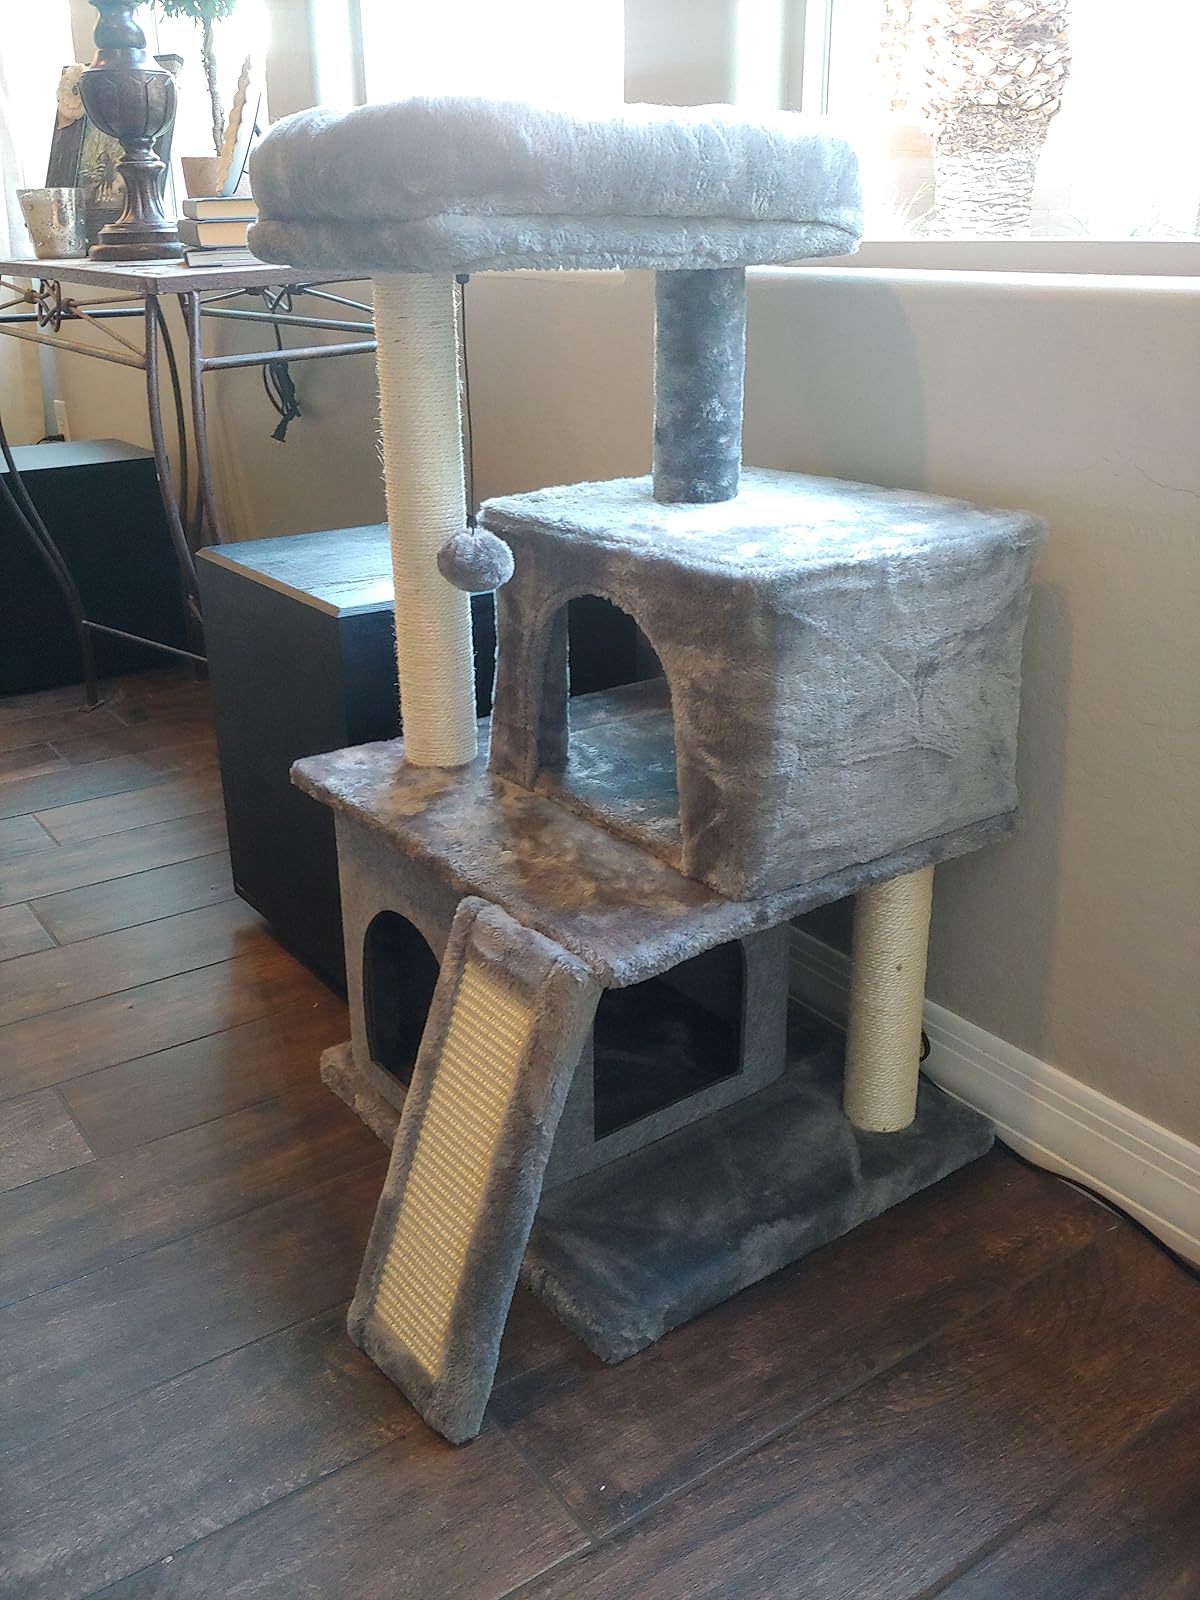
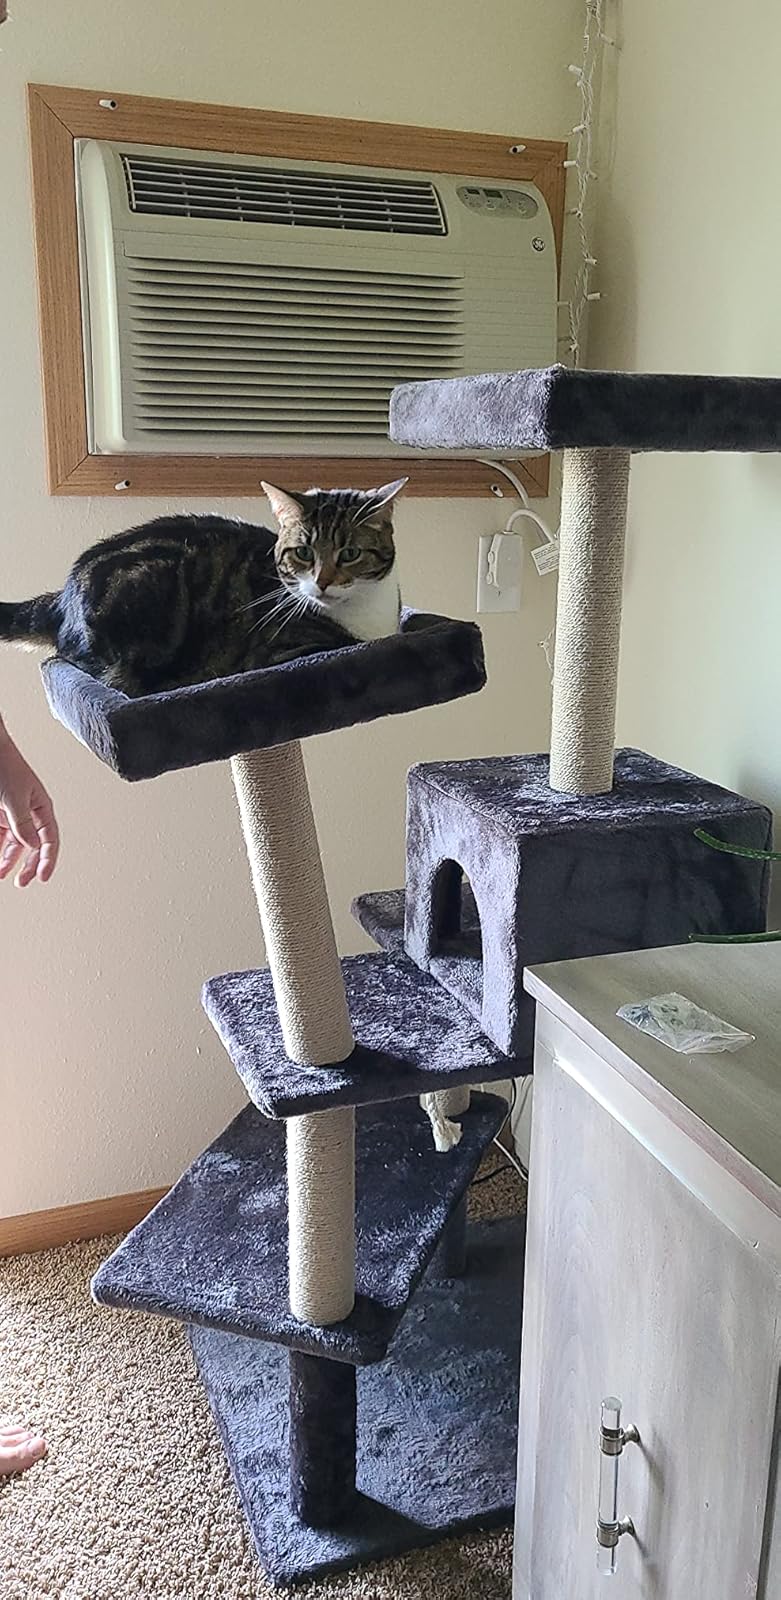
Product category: items_cat tree
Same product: no